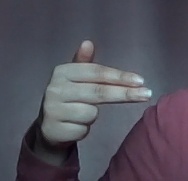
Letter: ghain